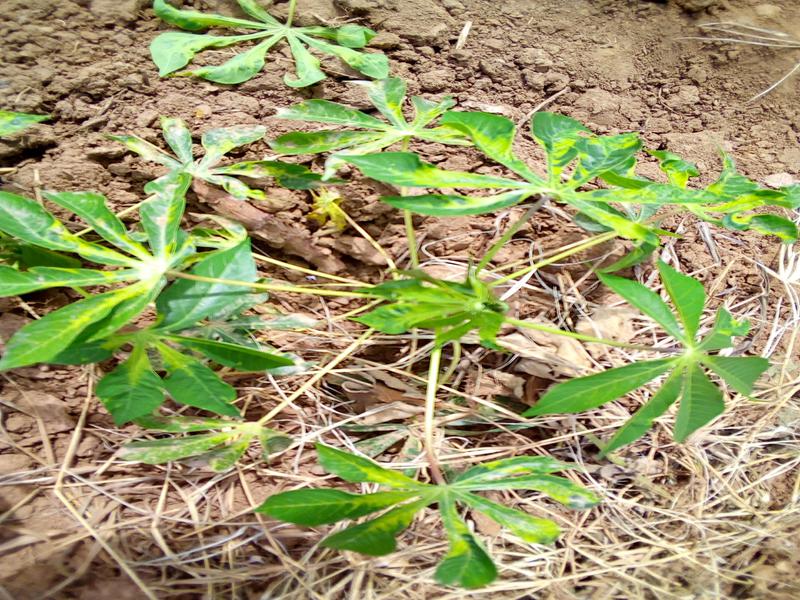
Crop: cassava
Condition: mosaic_disease